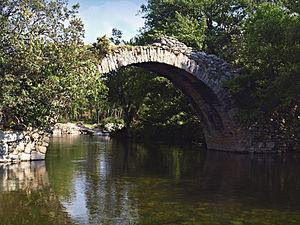
Canavaggia est une commune française située dans la circonscription départementale de la Haute-Corse et le territoire de la collectivité de Corse. Elle appartenait à la piève de Costera.